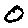
Label: 0